Thuy Diep

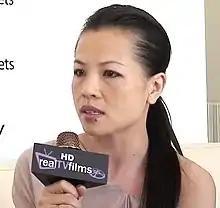
Diep interviewed in 2010

Thuy Diep is a Vietnamese-born American fashion designer. She founded the women's fashion label THUY NYC; and co-founded the children's clothing label Little Moony.